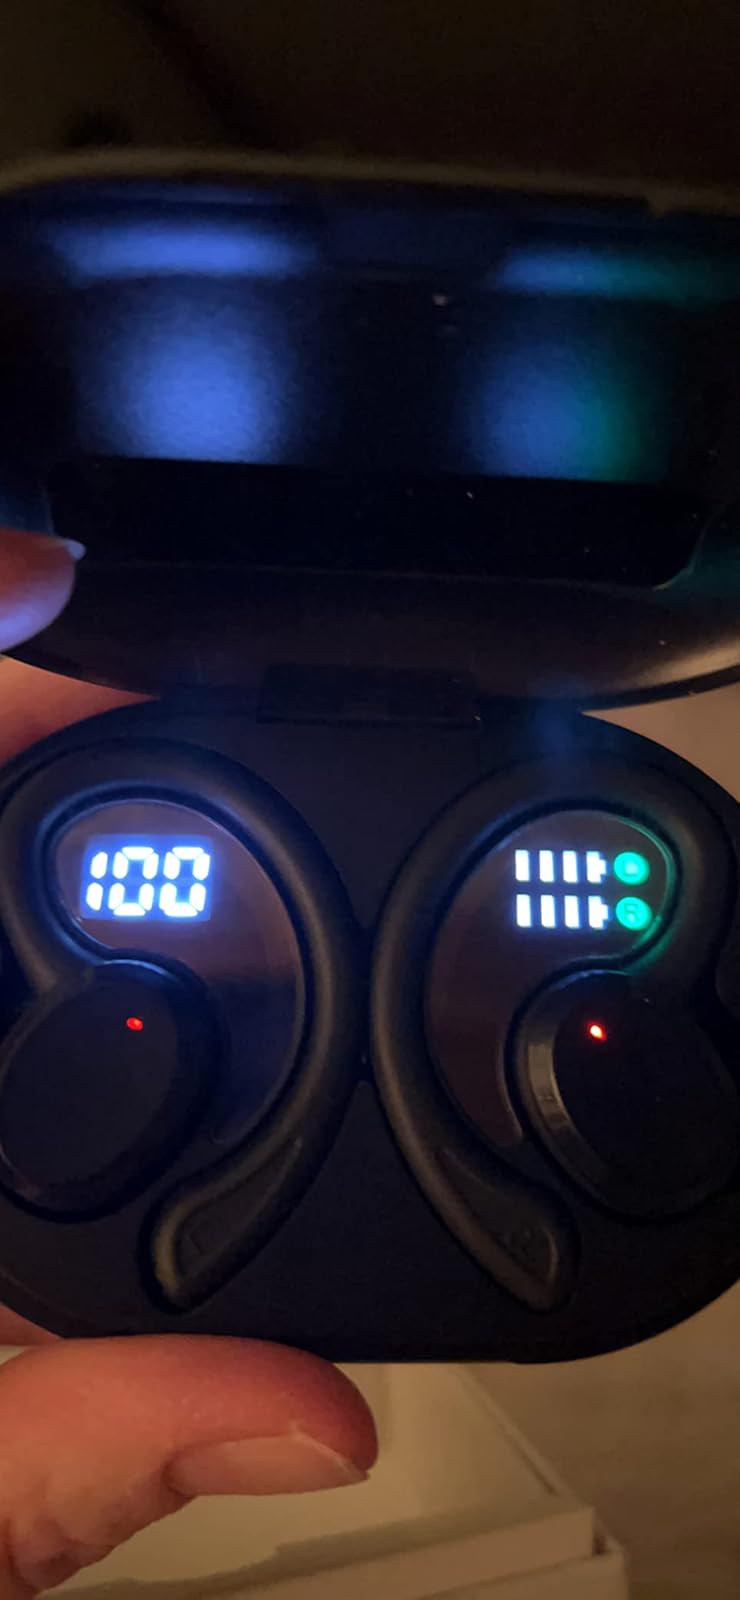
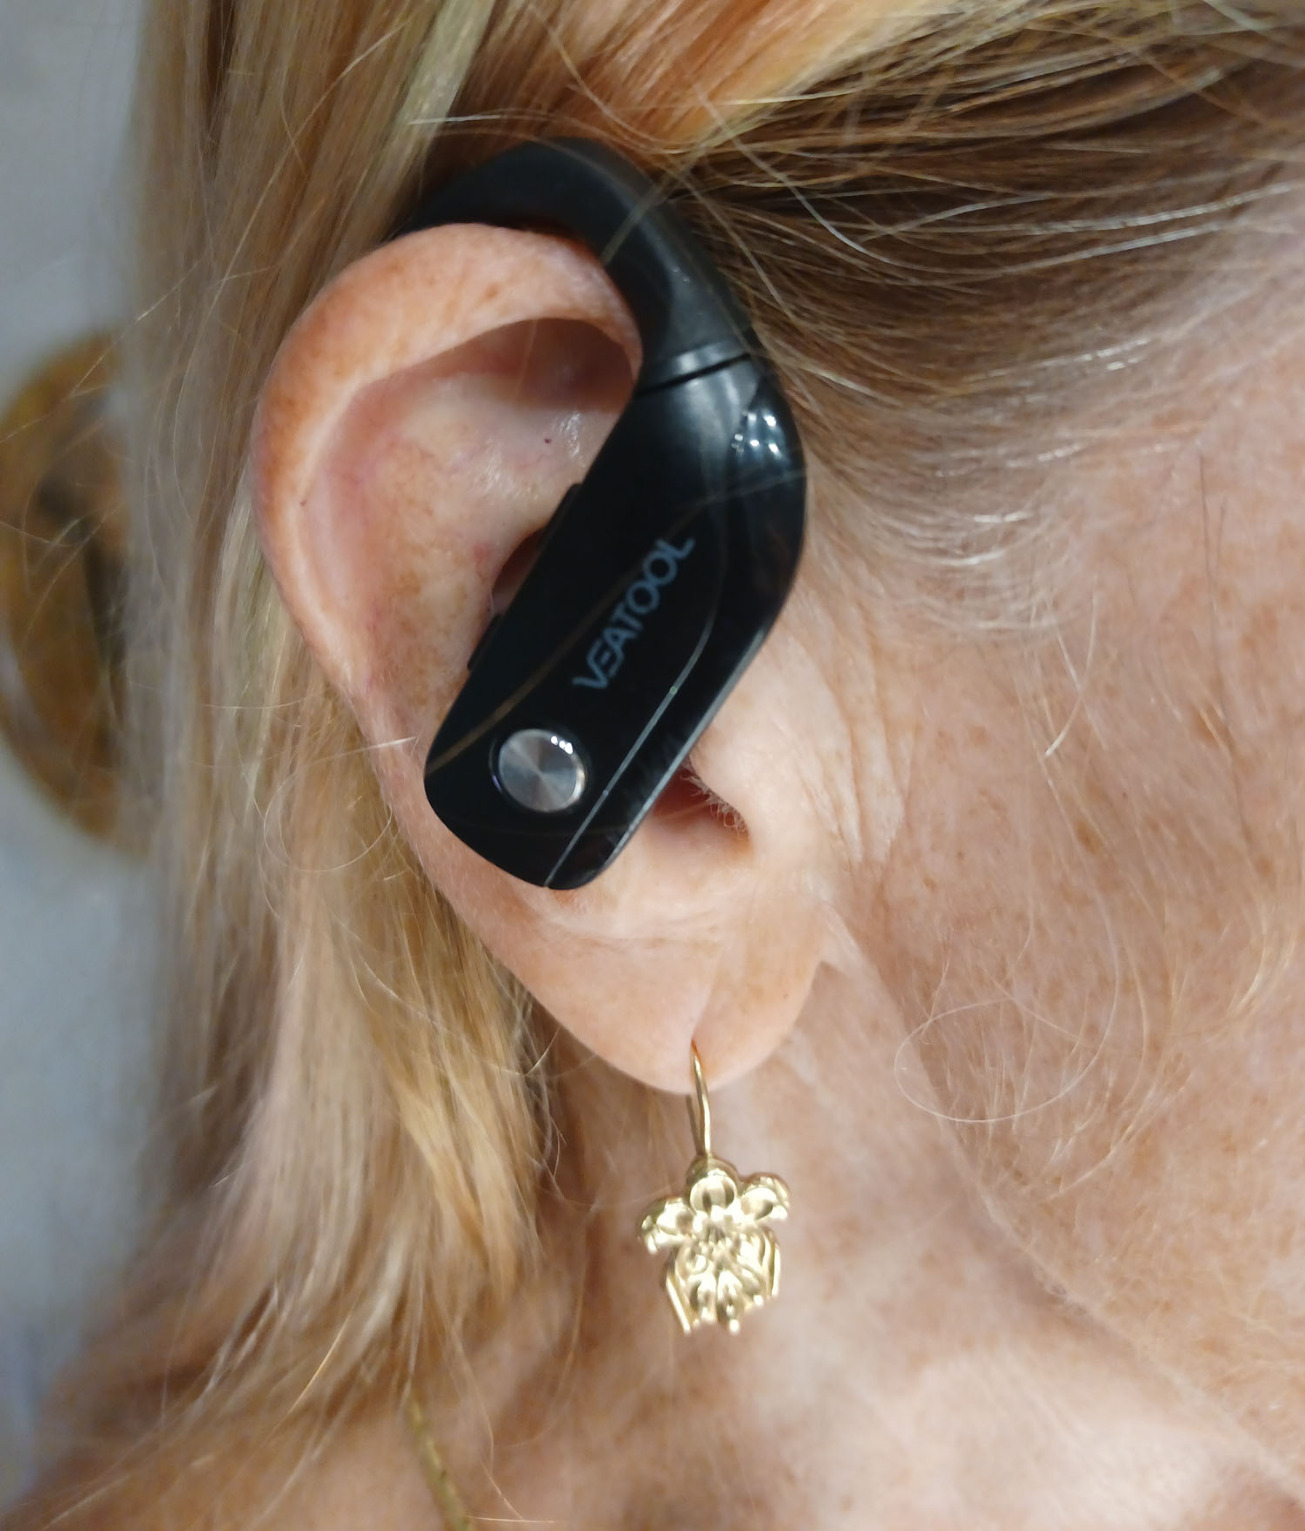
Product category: earbuds
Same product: no